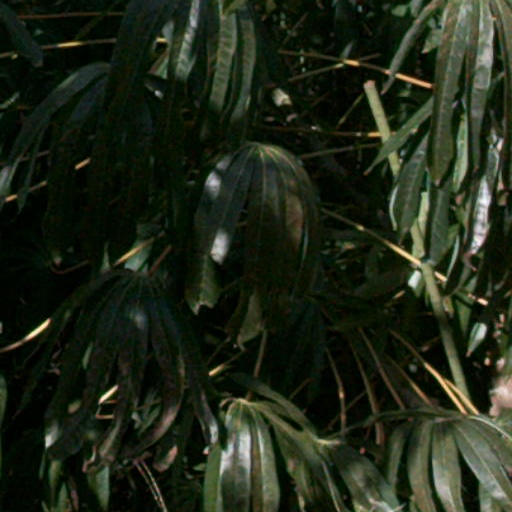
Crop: cassava